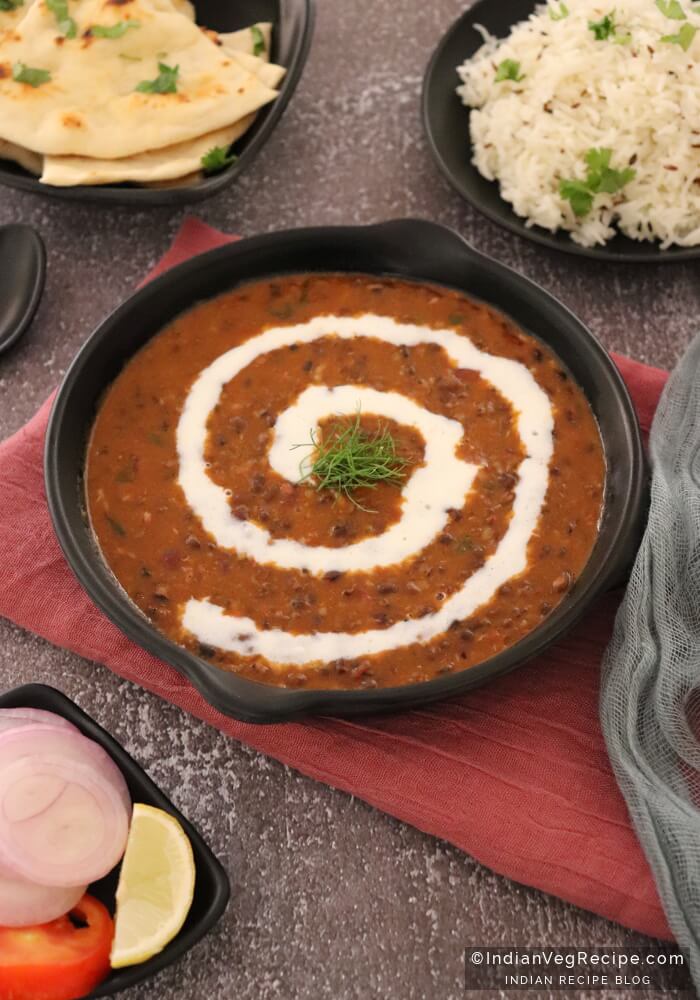
Dish: dal_makhani